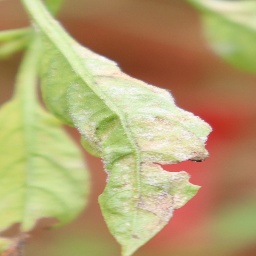
Label: powdery mildew